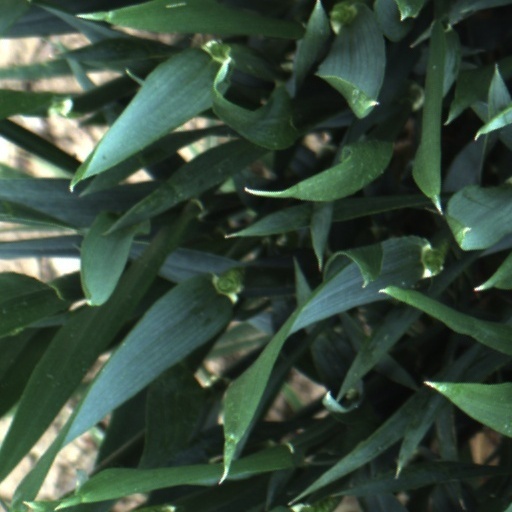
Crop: wheat